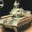
Label: tank